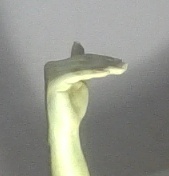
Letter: khaa